Coinjock Colored School

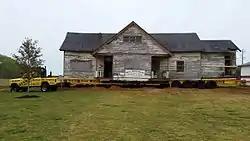

Coinjock Colored School is a historic Rosenwald school building for African-American students located at Coinjock, Currituck County, North Carolina. It was built in 1920, and is a one-story frame, side-gable-roof, two-classroom school building with American Craftsman style design elements. The school was one of three Rosenwald schools built in Currituck County. It housed a school until 1950.